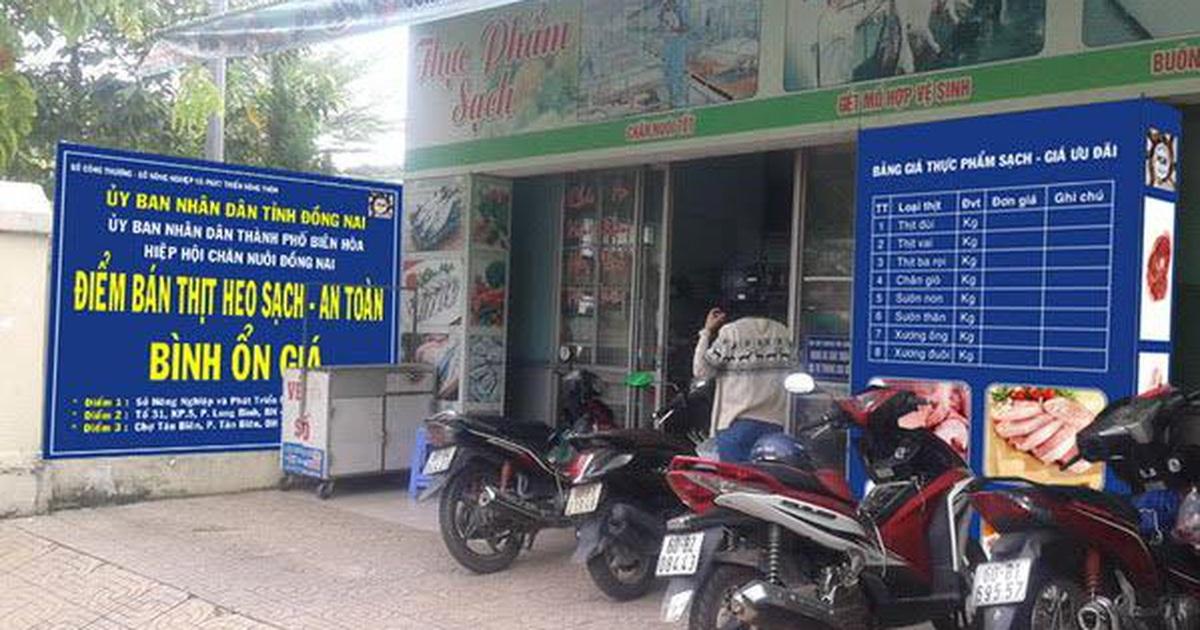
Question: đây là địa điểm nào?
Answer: đây là điểm bán thịt heo sạch - an toàn